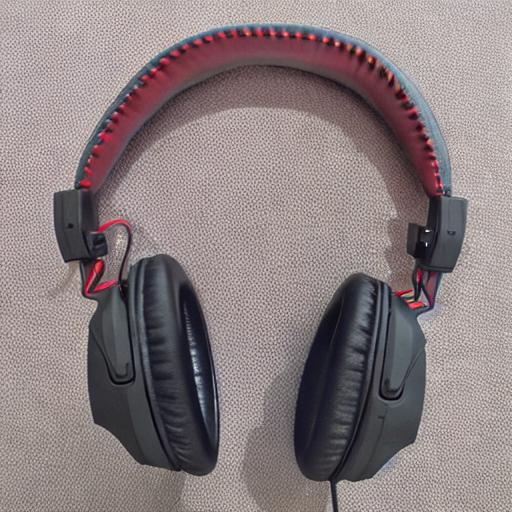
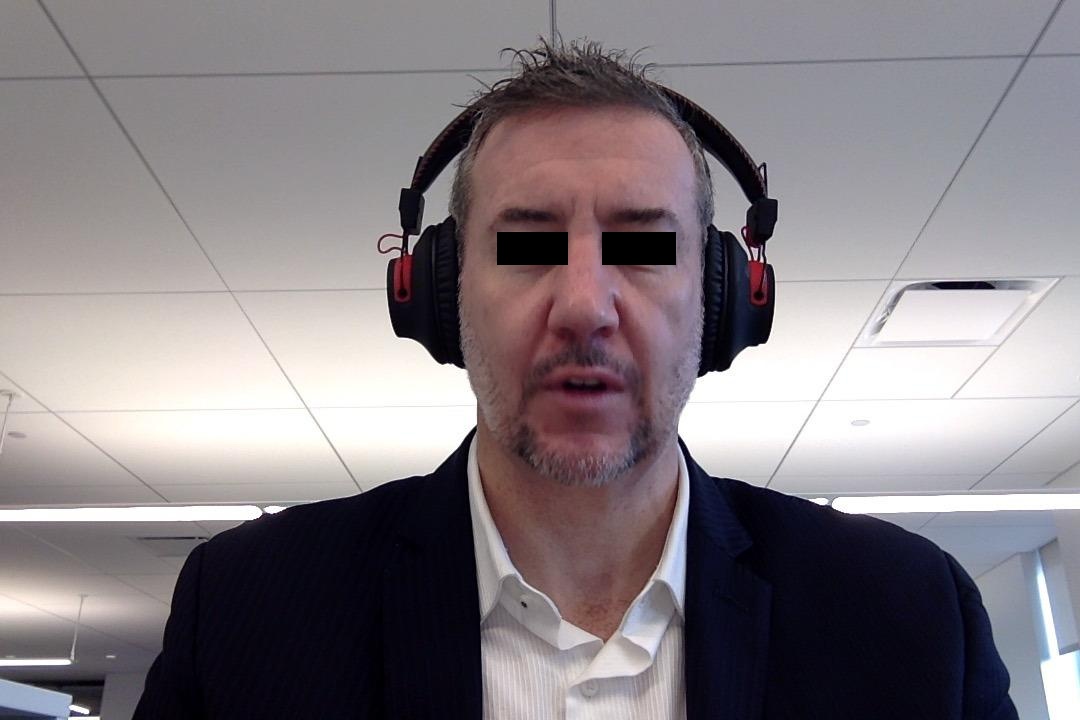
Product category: headphones
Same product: no